Indian locomotive class XB

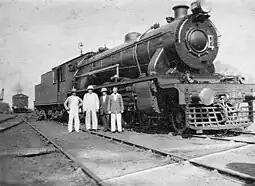
East Indian Rail Company Class XB Locomotive built by The Vulcan Foundry Ltd.

No XB's from Indian Railways have survived into preservation, but in Pakistan, No.450, an ex-EBR locomotive, survived and is preserved at Lahore workshops.